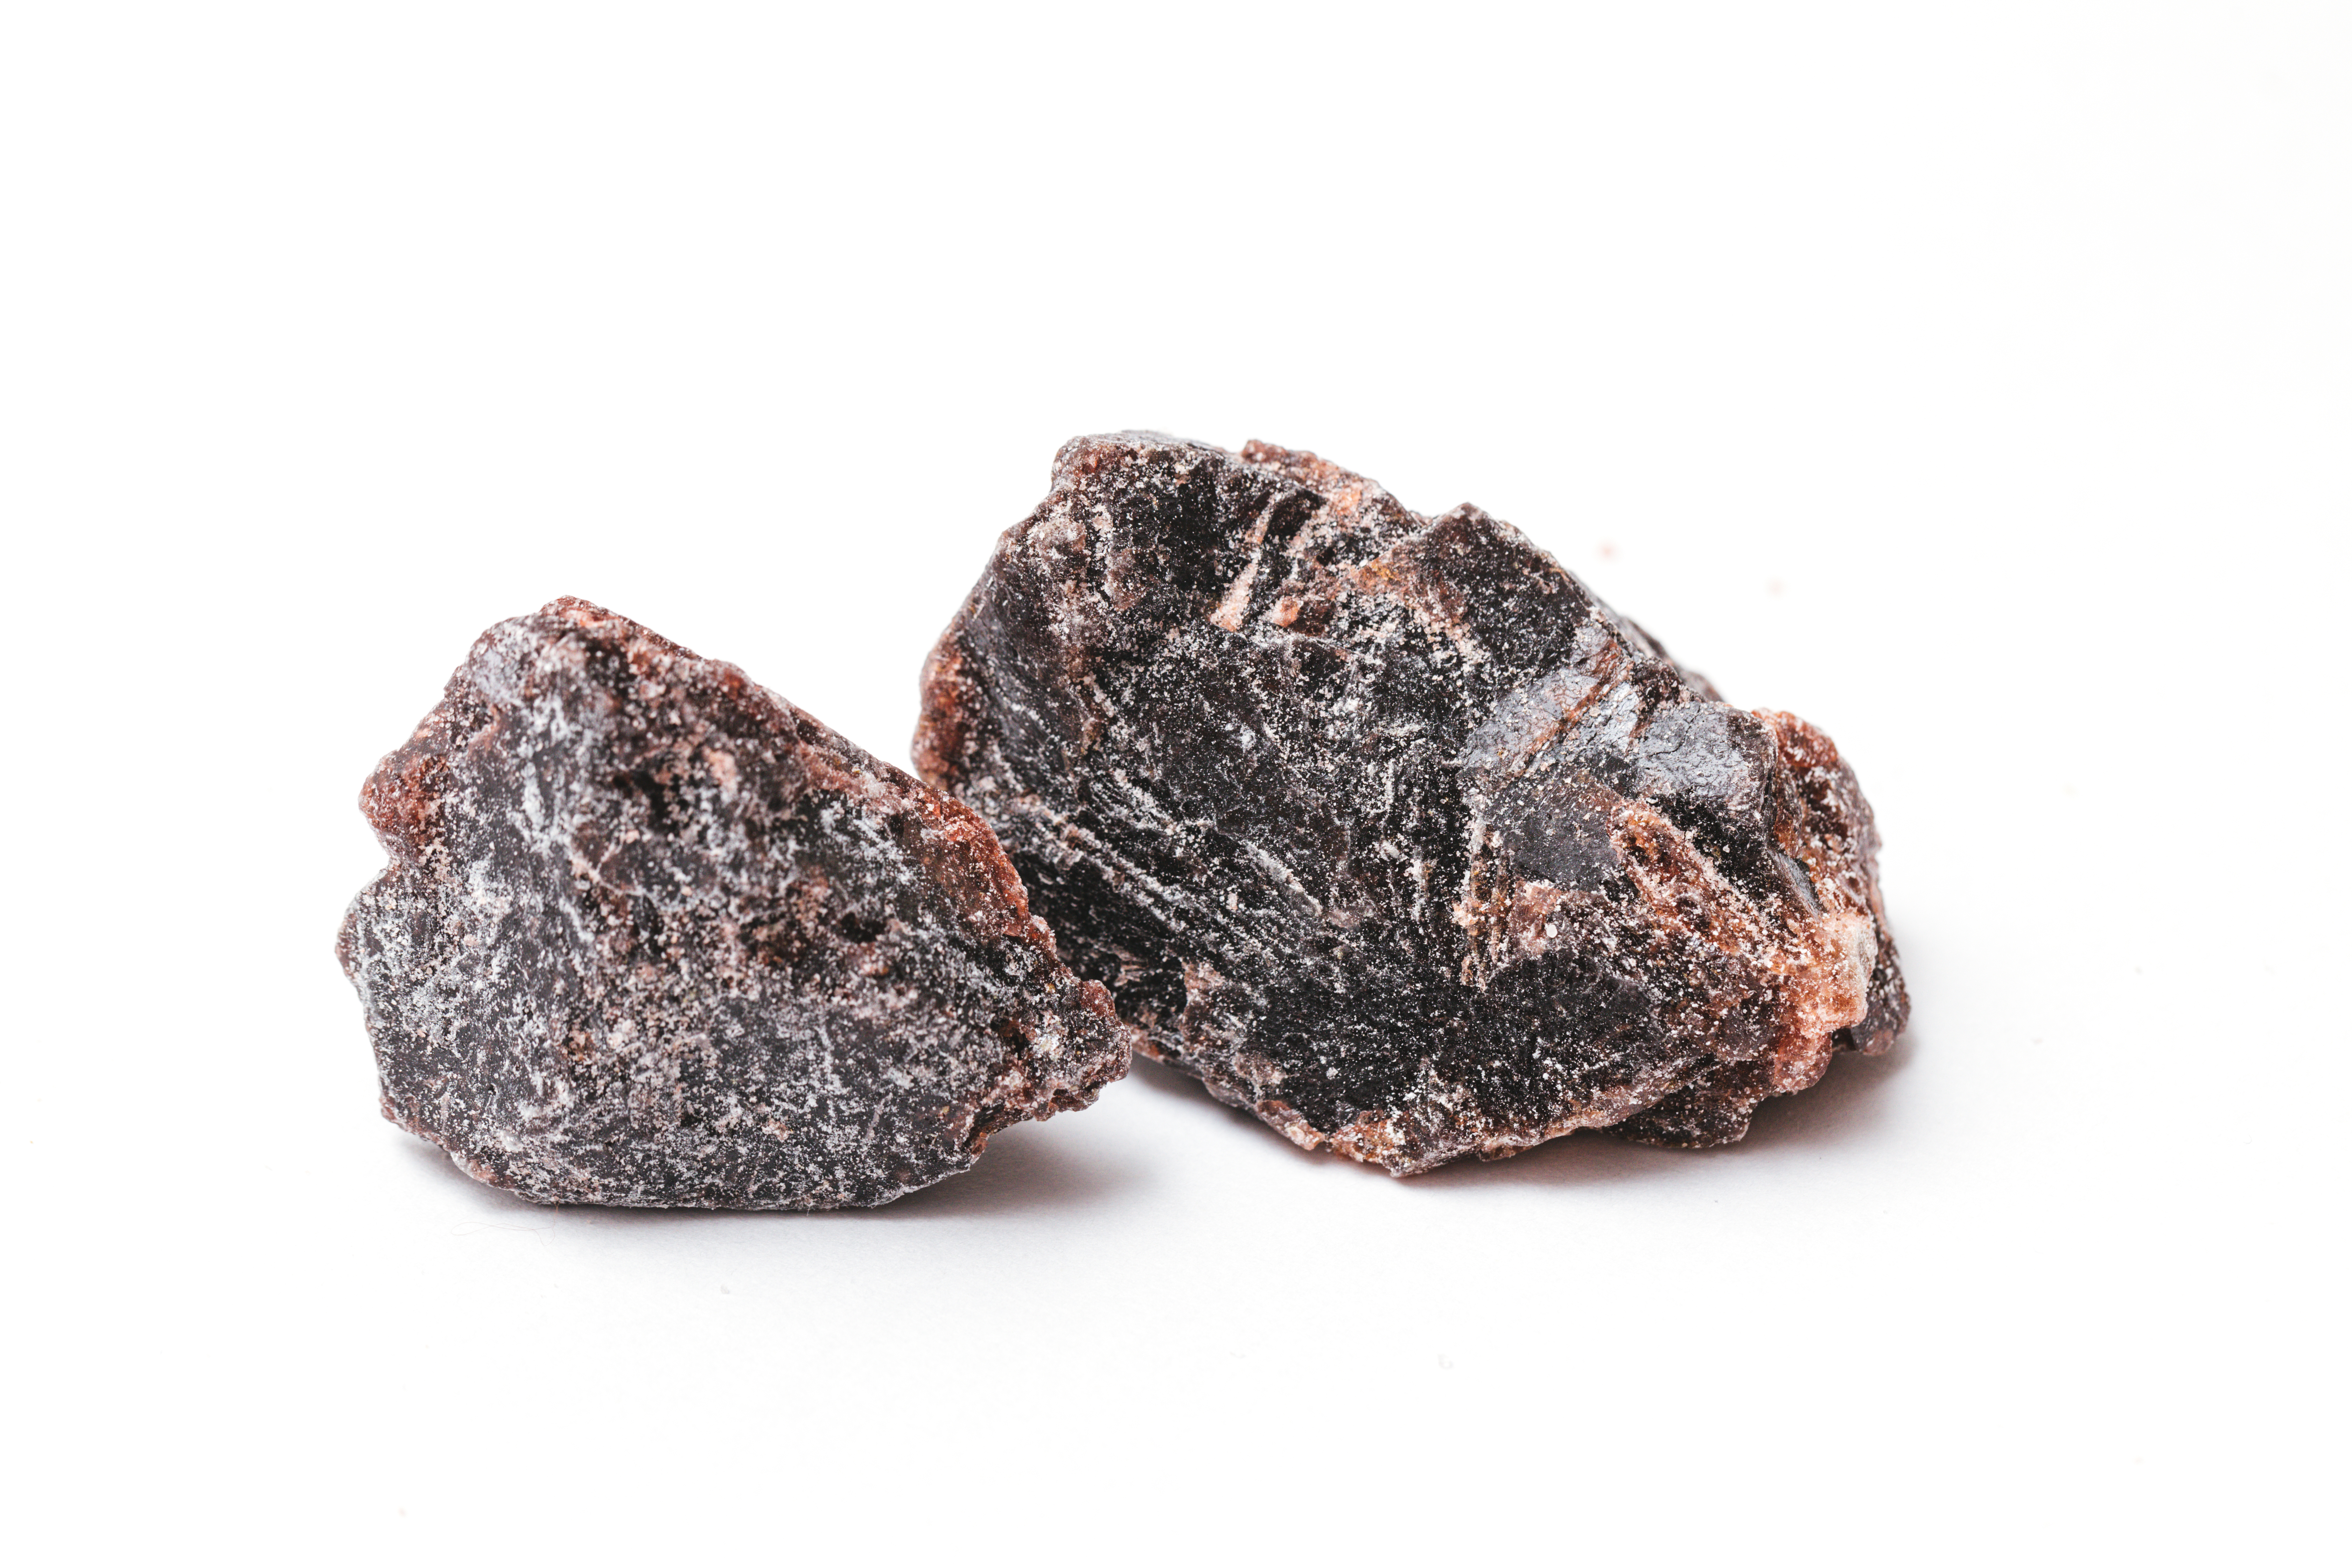
food, rock, igneous rock, mineral, cuisine